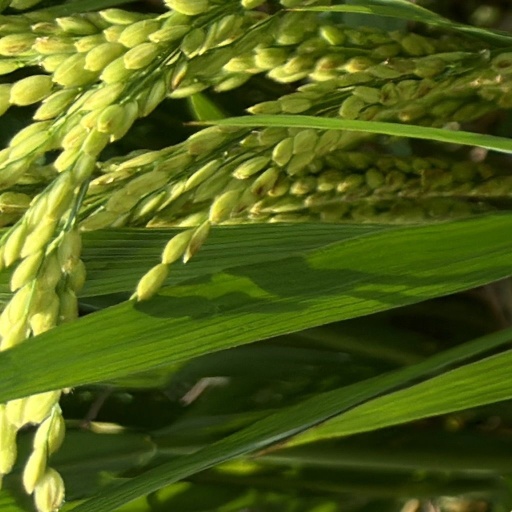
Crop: rice